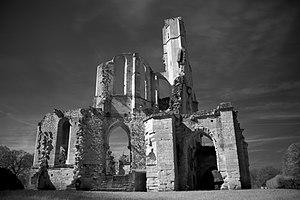
Ruines de l'église abbatiale - photo en infrarouge
L’abbaye royale de Chaalis est une ancienne abbaye cistercienne située à Fontaine-Chaalis, au centre de la forêt d'Ermenonville, face à la Mer de sable, dans le département de l’Oise, en région des Hauts-de-France, à environ quarante kilomètres au nord-est de Paris.